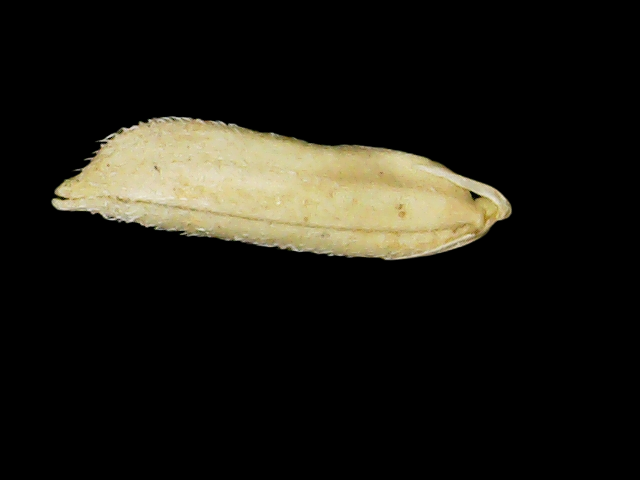
Rice variety: Binadhan26